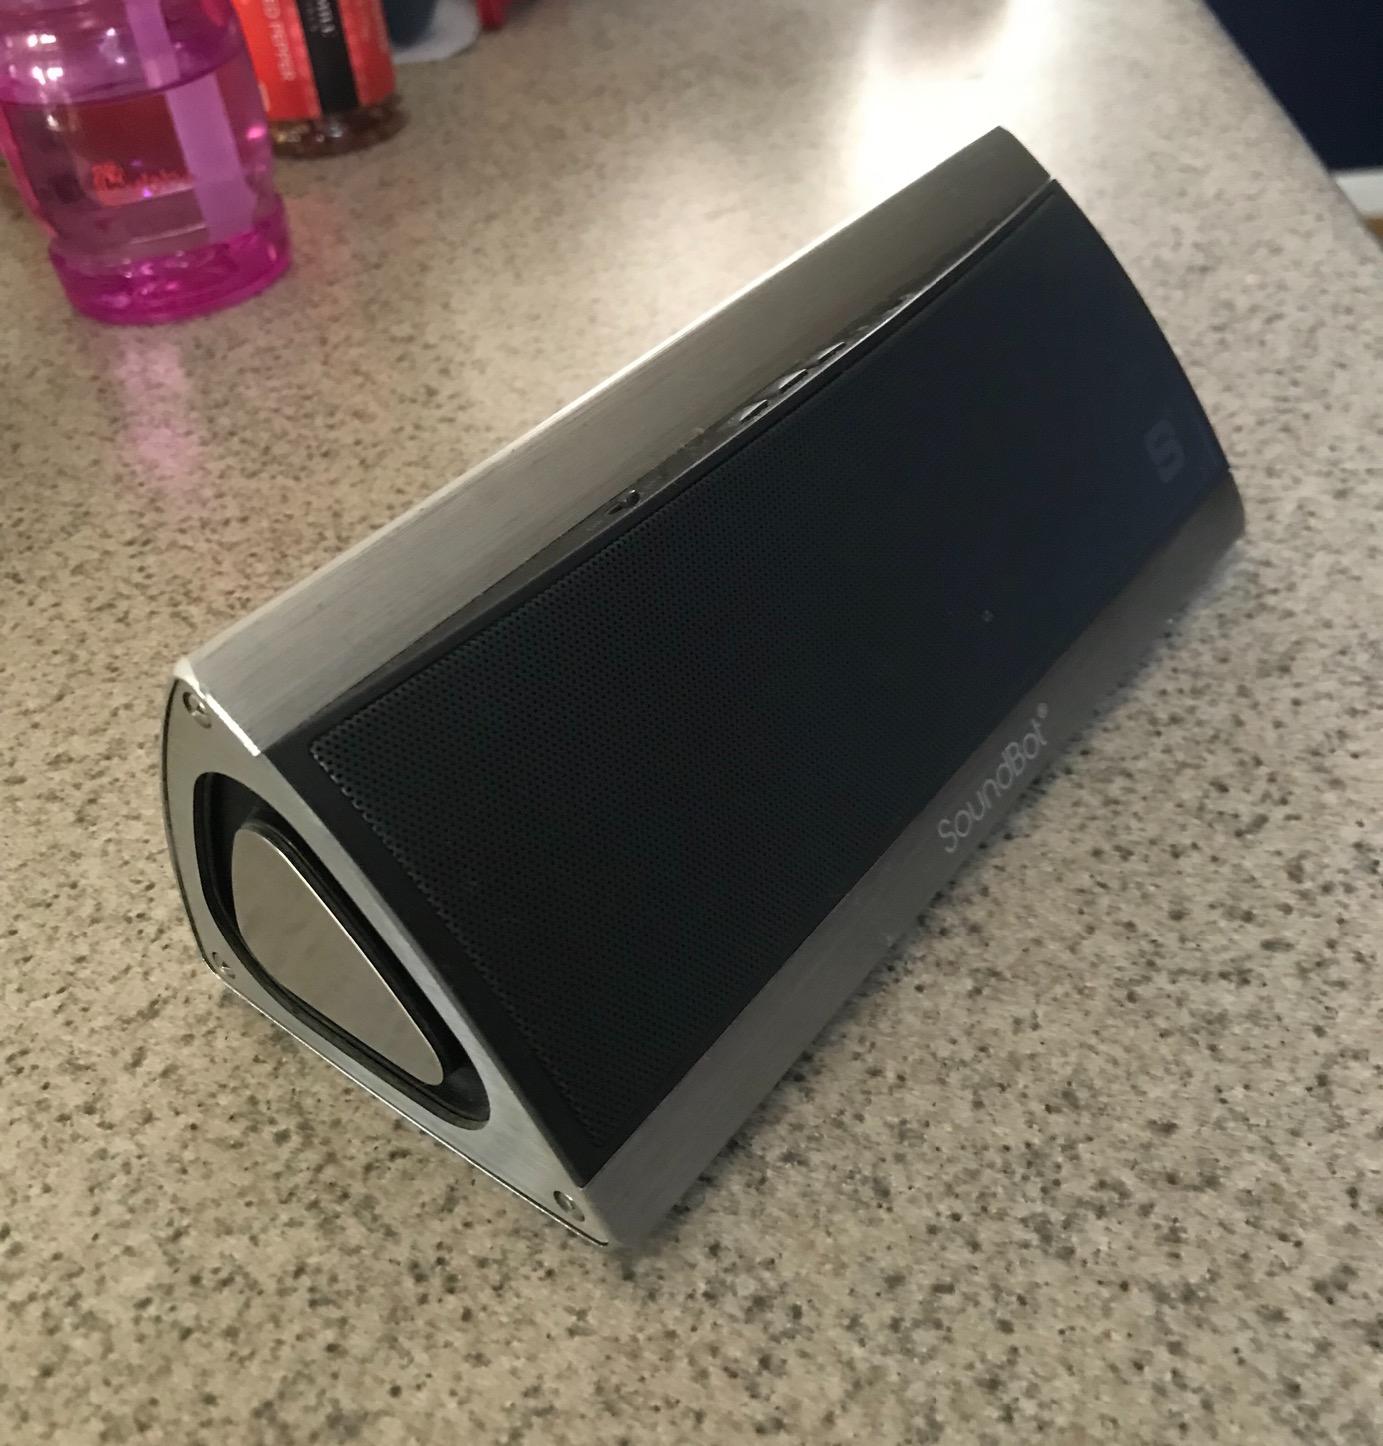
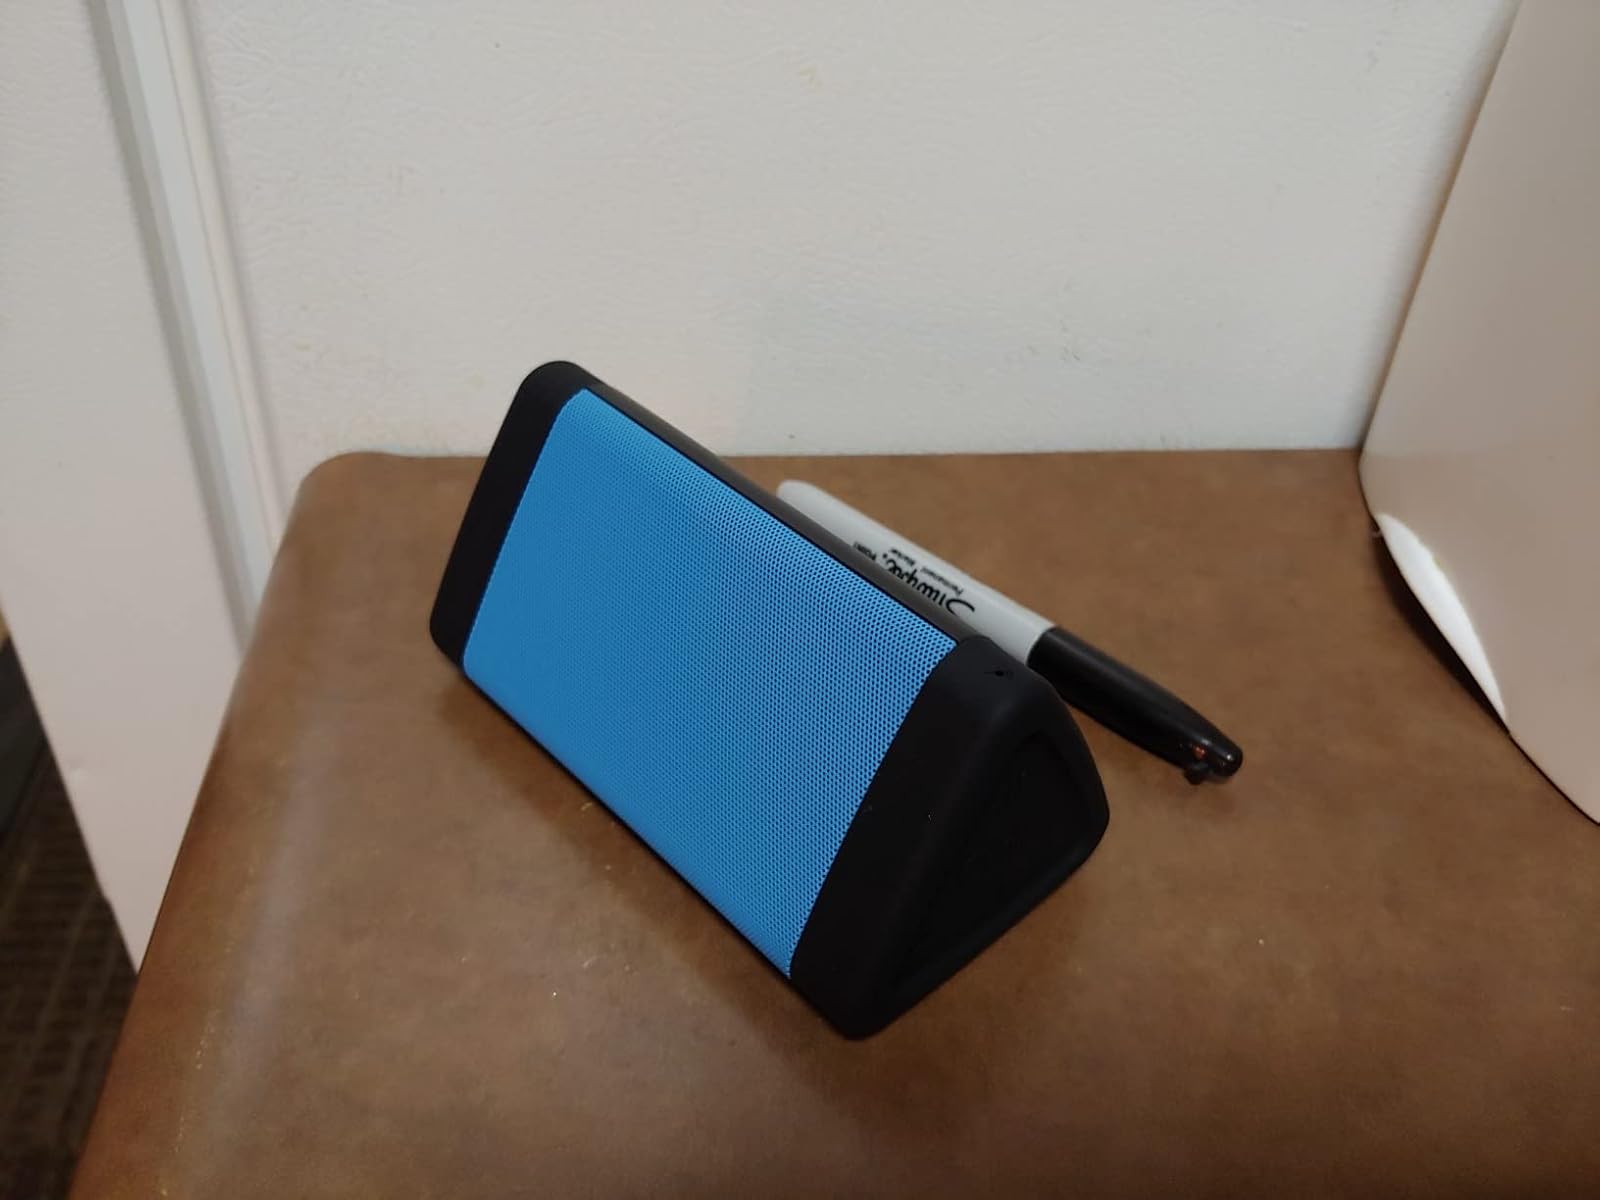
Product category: speaker
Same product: no